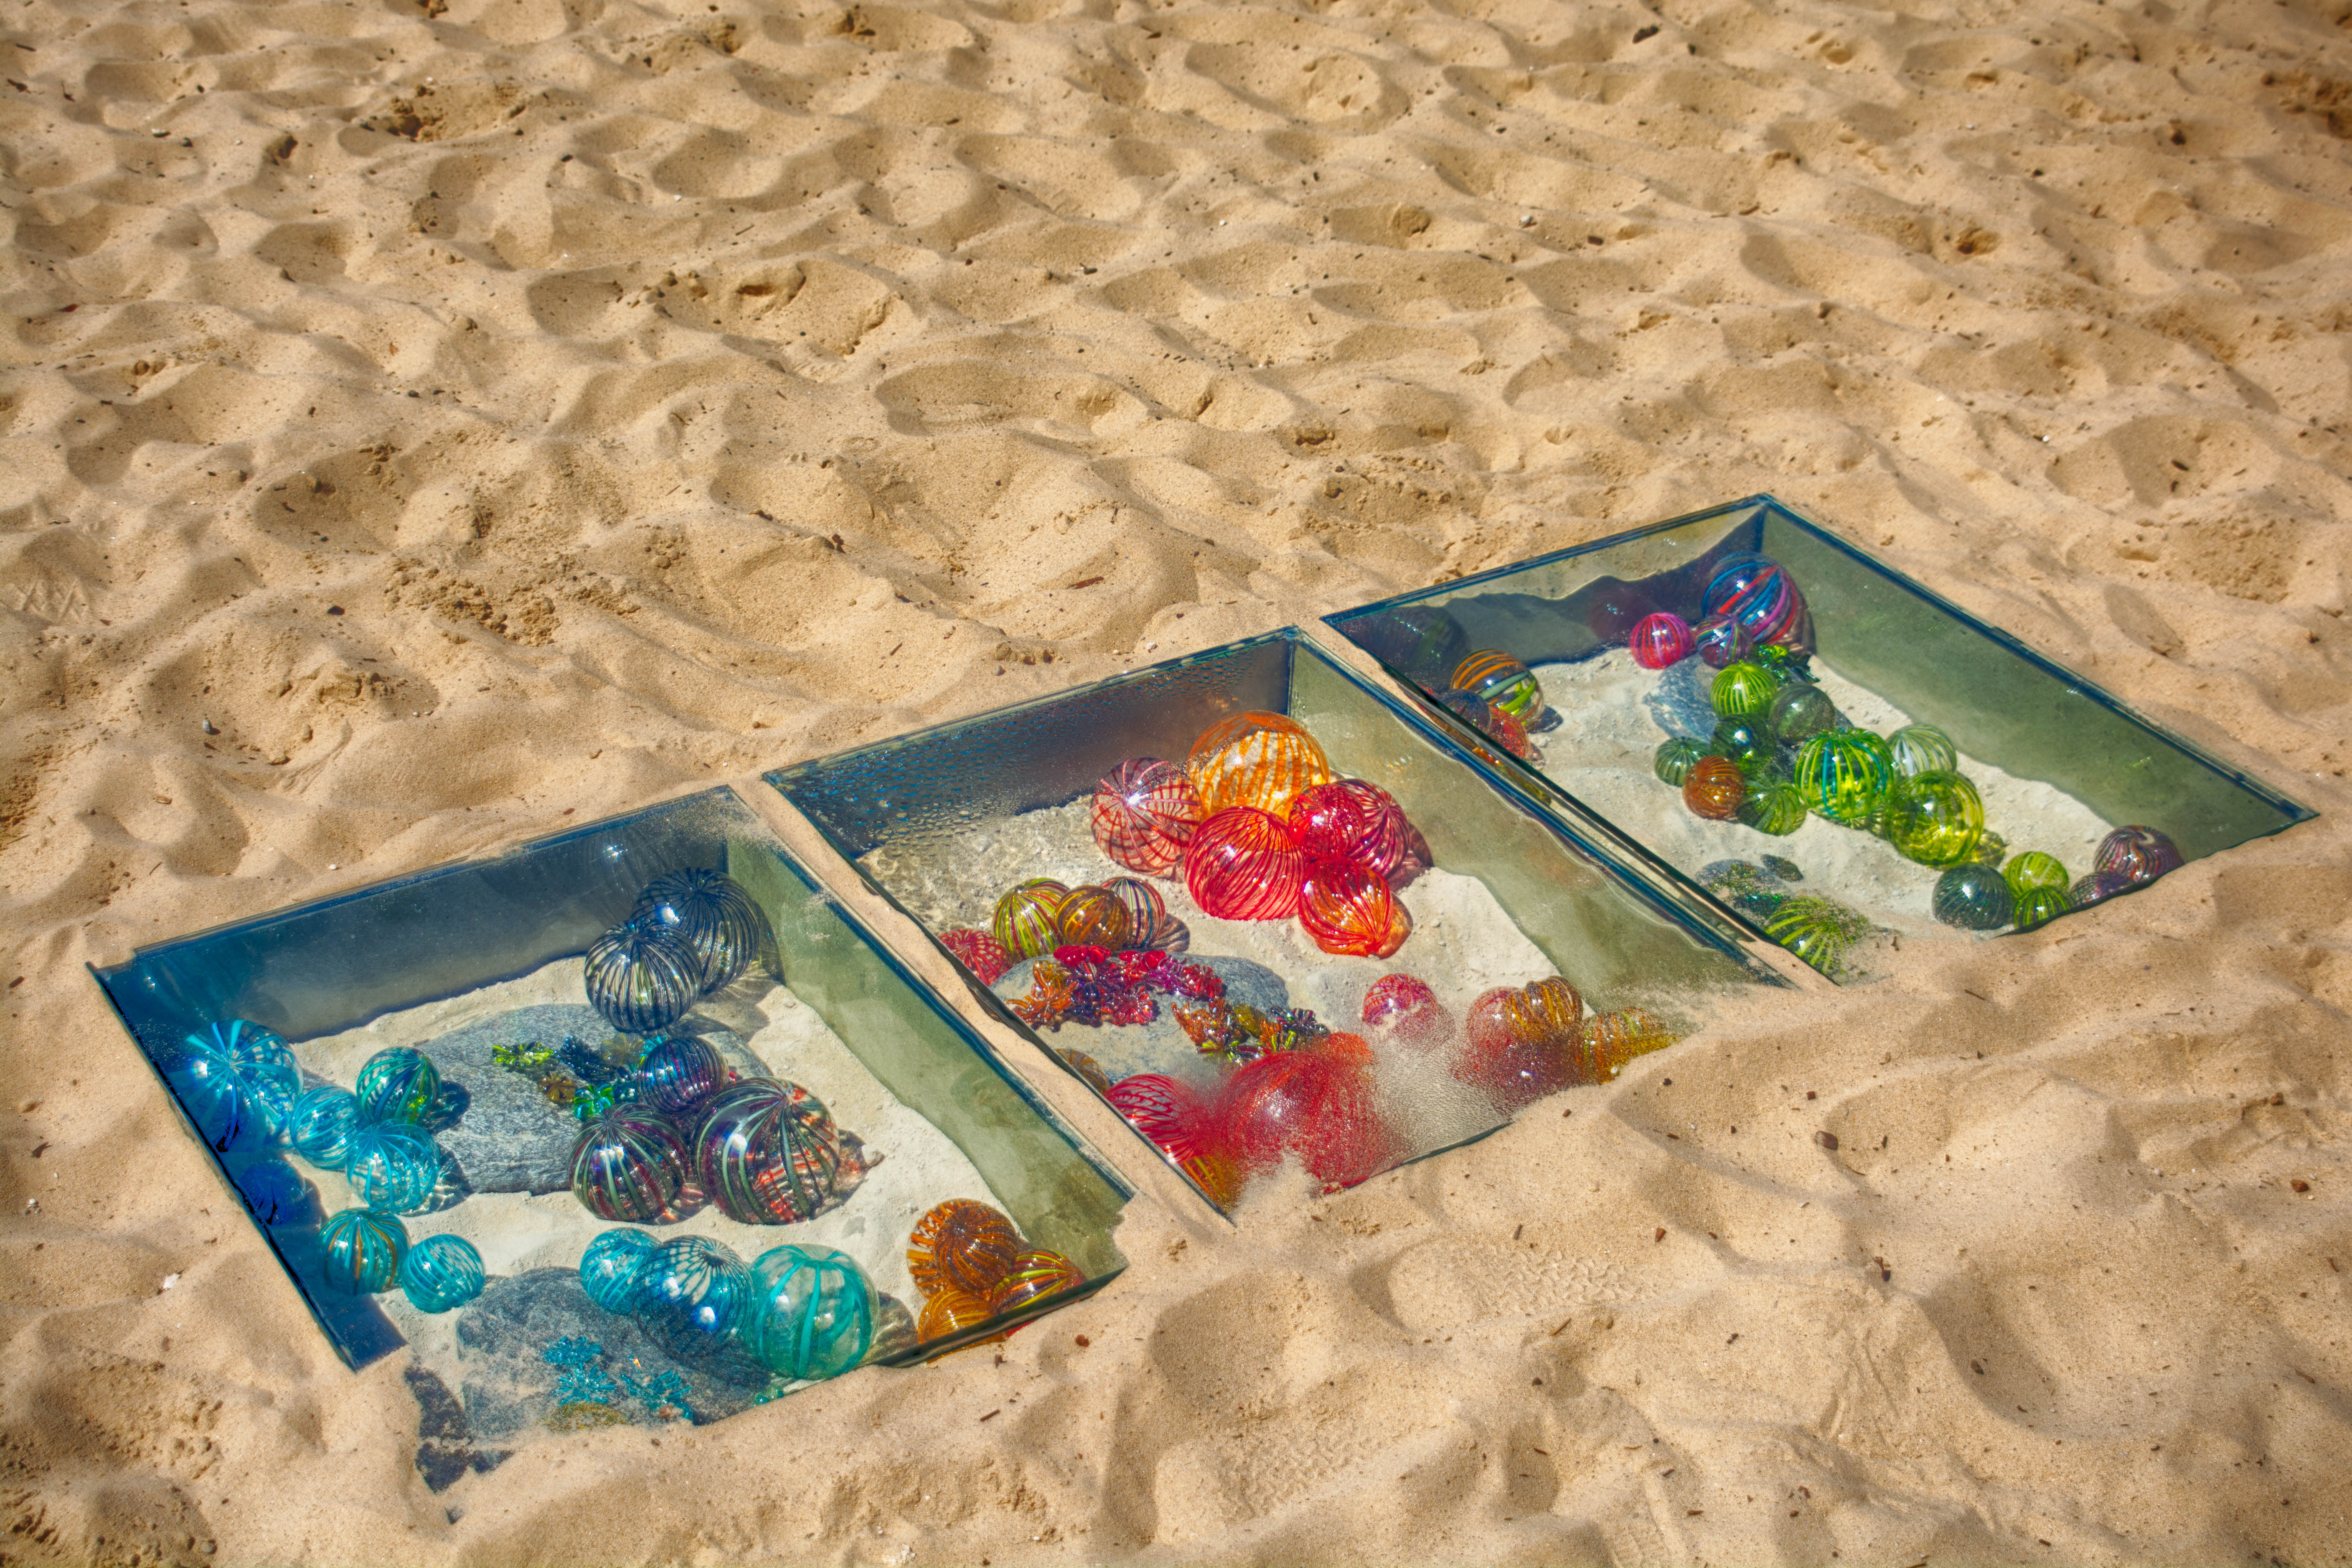
beach, sea, sand, flower, sydney, toy, material, art, sculptures, bondi, bondibeach, sculpturesbythesea